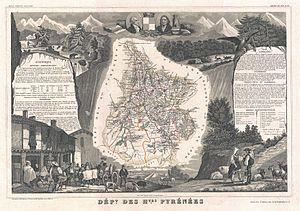
Sont ici présentés l'histoire, les caractéristiques et les événements significatifs ayant marqué le réseau routier du département des Hautes-Pyrénées en France.